1983 24 Hours of Le Mans

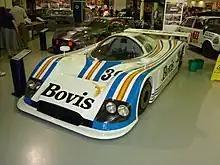
Nimrod NRA C2

Alongside these cars there were four other older-model Rondeaux entered. Two were works entries, and Jean Rondeau was able to entice 48-year old Vic Elford out of a 9-year retirement, with Anny-Charlotte Verney/Joël Gouhier. The other car (an M382) was sponsored by the local government (given car #72, the same as the Sarthe "département") and the driver line-up led by Alain Cudini. There were two other M382s entered by privateers: Christian Bussi returned with his car, while Pierre Yver had upgraded from the M379C he ran last year.